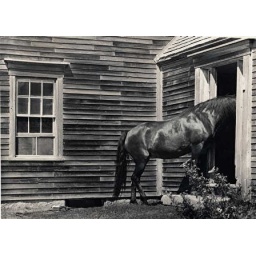
A house in Maine, where the horse was peaking in the kitchen!